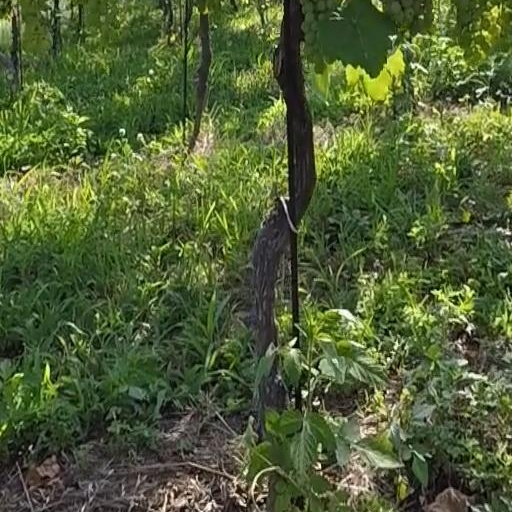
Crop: grape